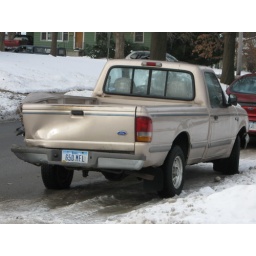
truck was hit by a cab/van while parked in the street 1/24/11